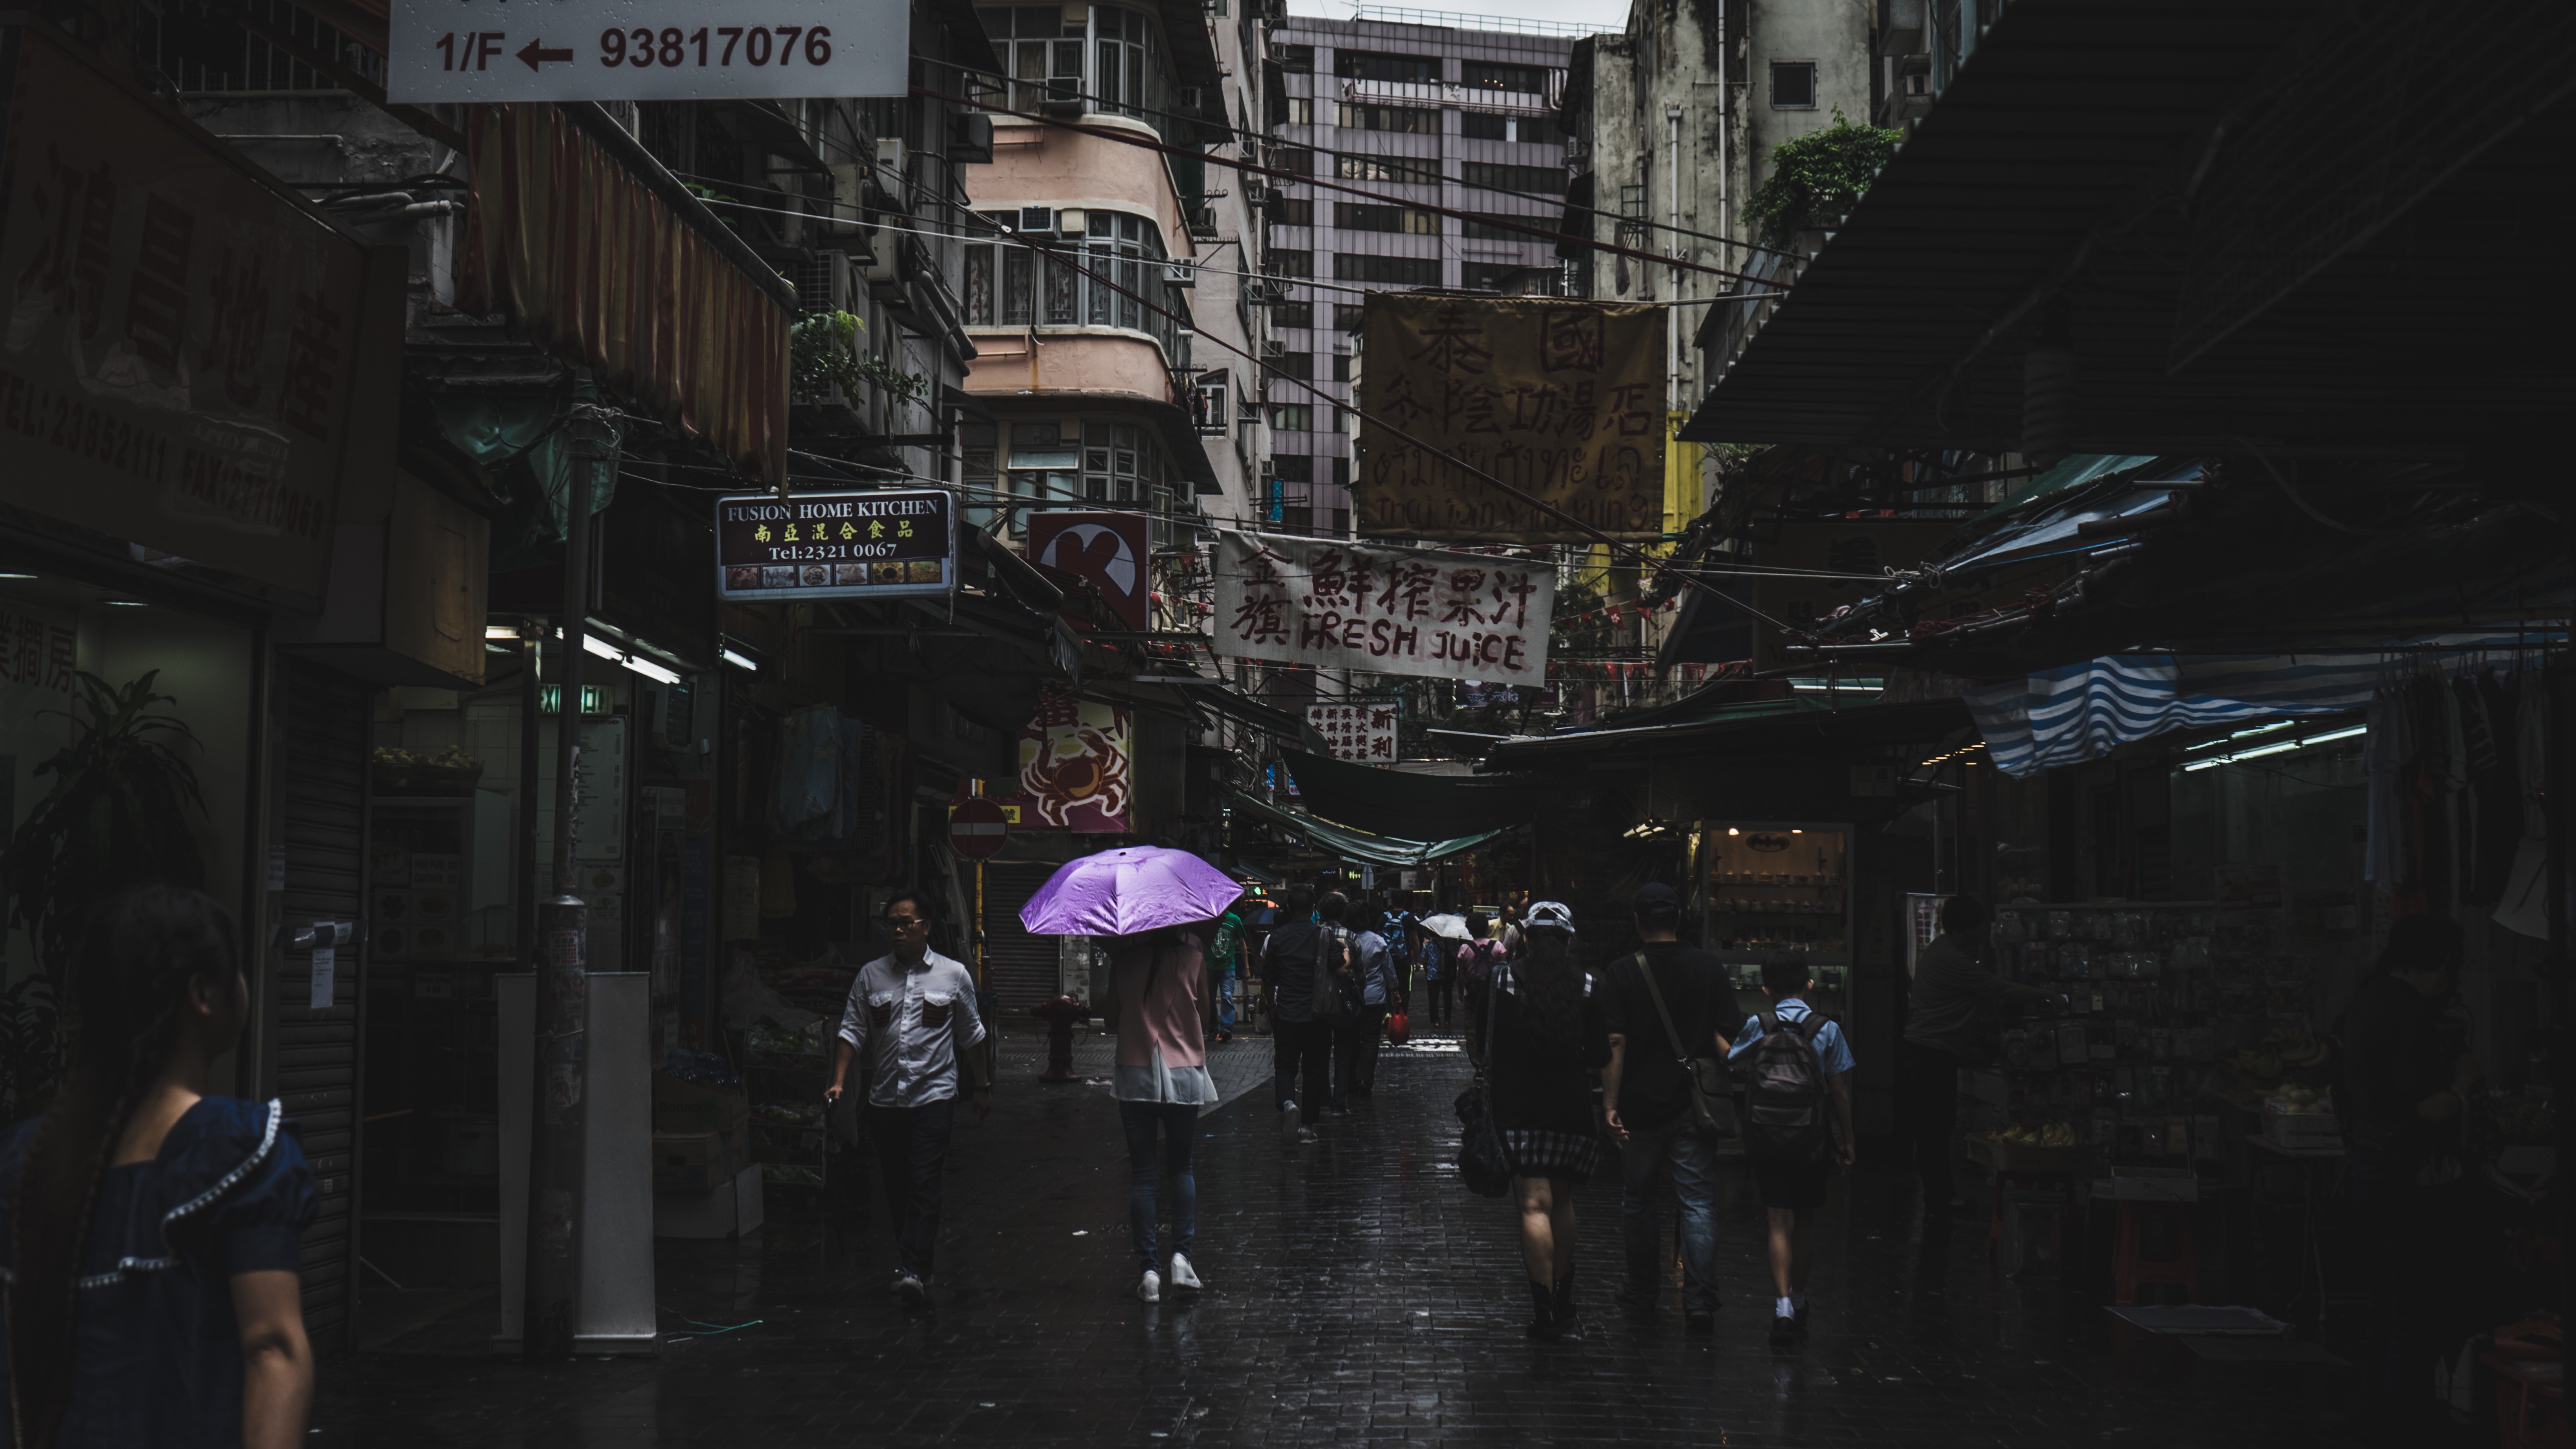
person, road, street, night, rain, city, urban, crowd, cityscape, evening, darkness, infrastructure, metropolis, urban area